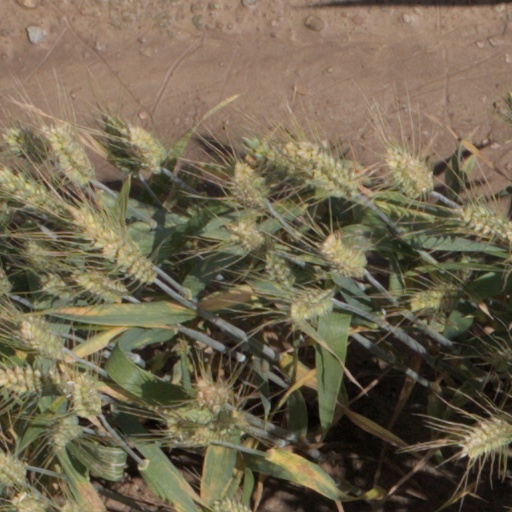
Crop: wheat